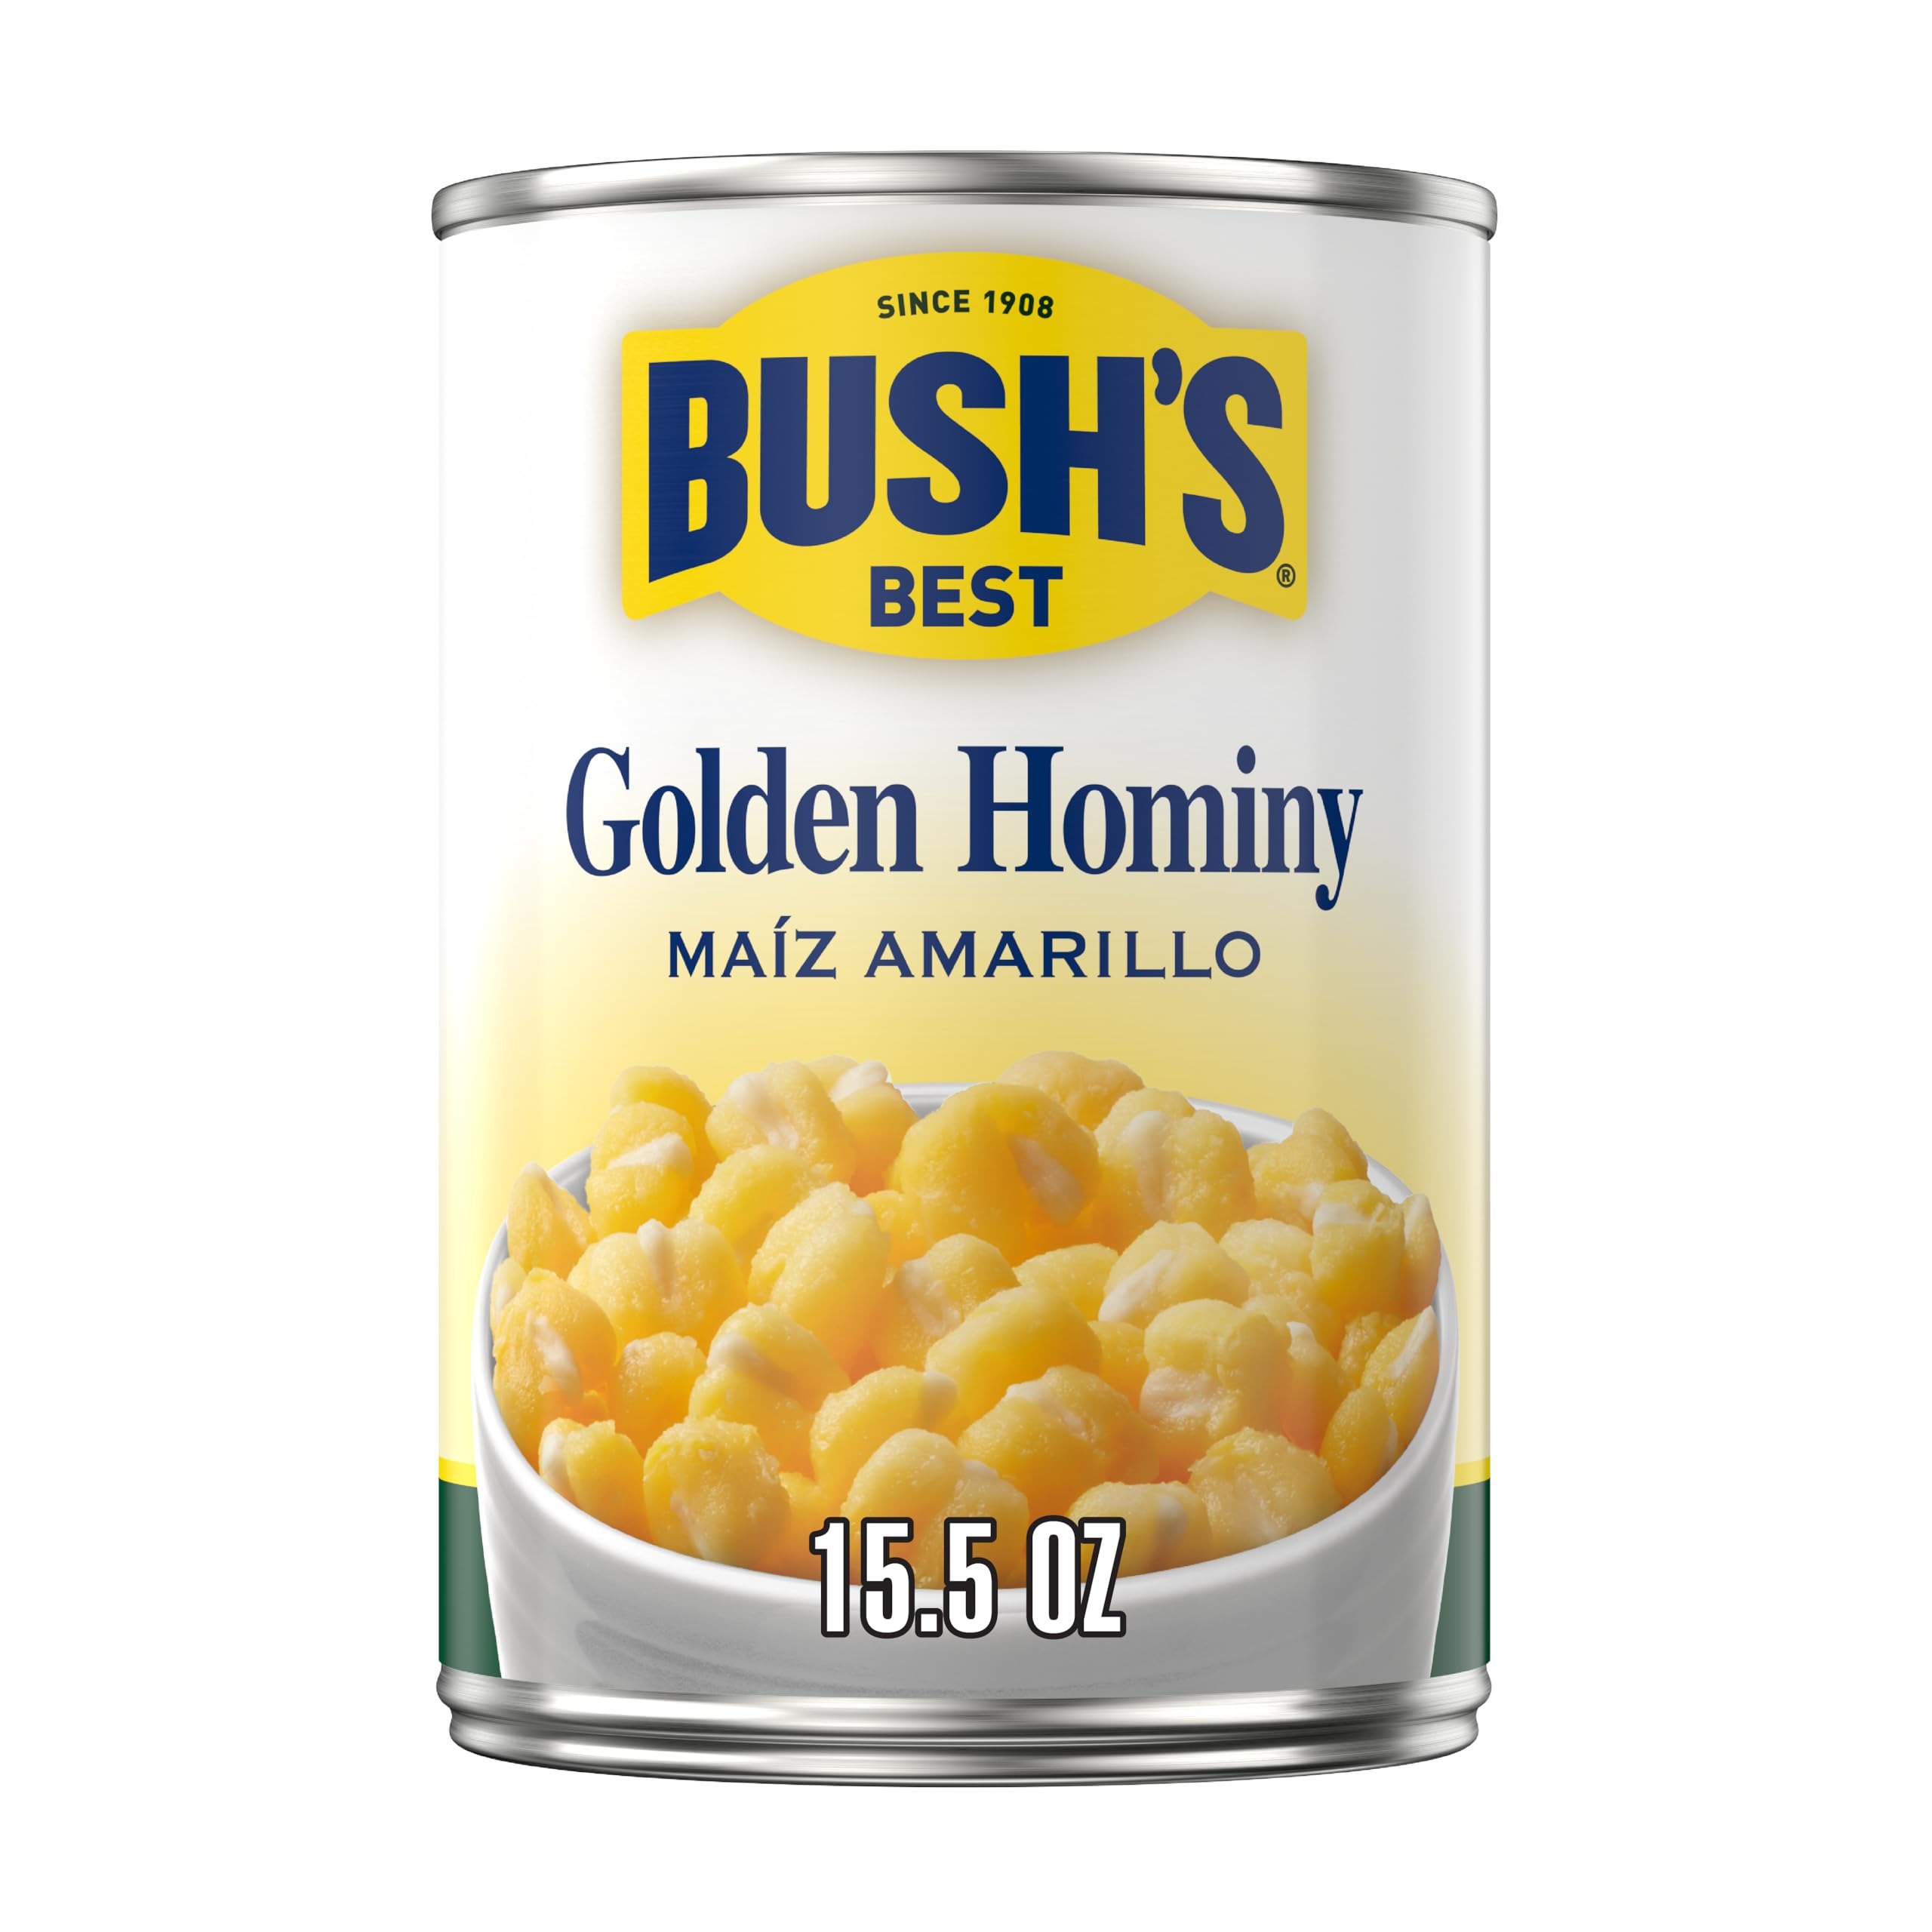
Item Name: Bush's Golden Hominy 15.5 oz
Bullet Point: A Flavor-Filled Tradition
Value: 15.5
Unit: Fl Oz

Price: 2